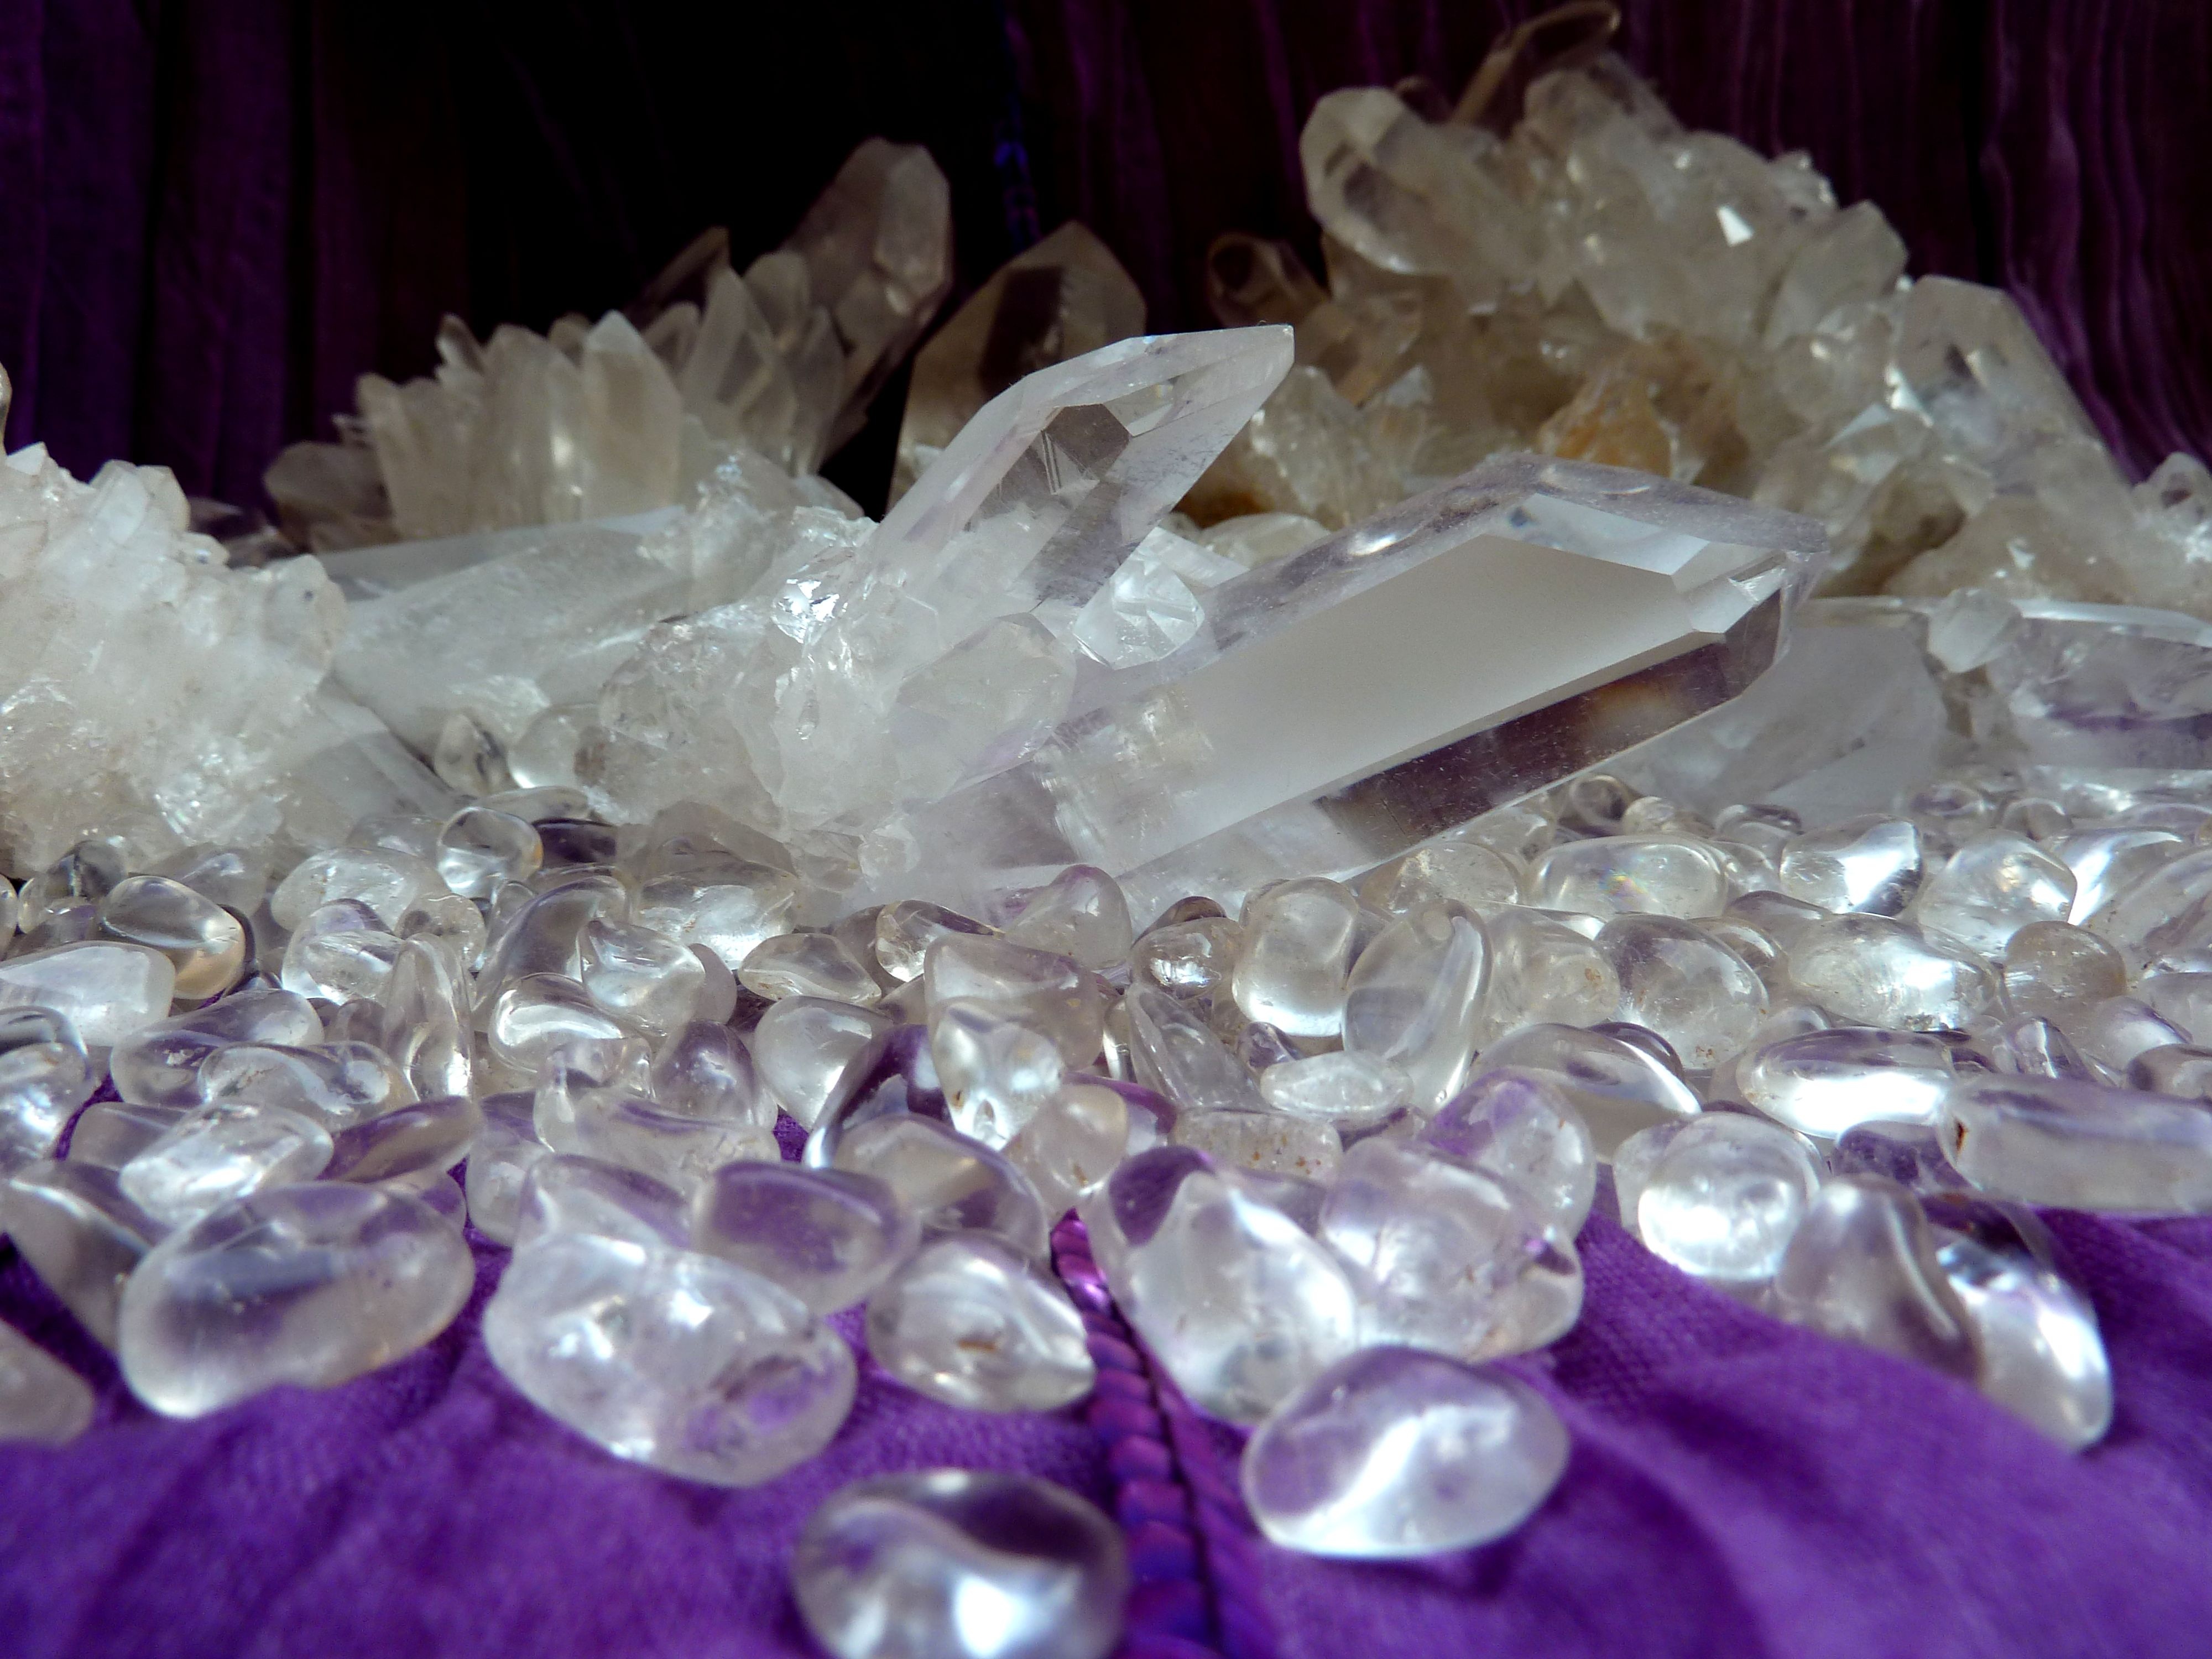
nature, petal, stone, decoration, medicine, pink, deco, transparent, jewellery, rocks, art, translucent, decorative, bright, beauty, amethyst, gem, ore, crystal, late, bless you, shimmer, glassy, gemstone, mineral, quartz, decorate, rock crystal, healing stone, gem top, semi precious stone, valuable, naturopathy, clear to white, partly cloudy spotty, protective stone, gem buyer, chunks of precious stones, fashion accessory